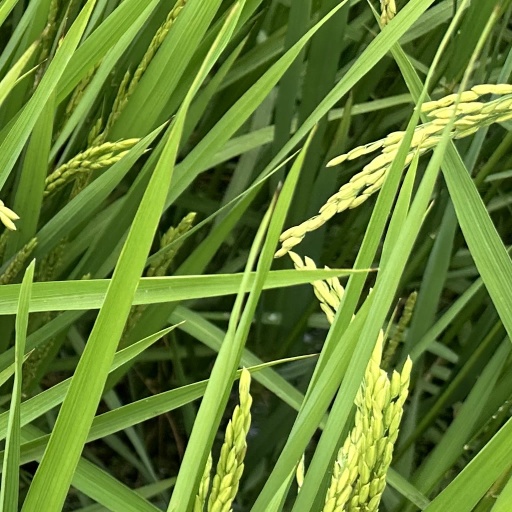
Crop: rice